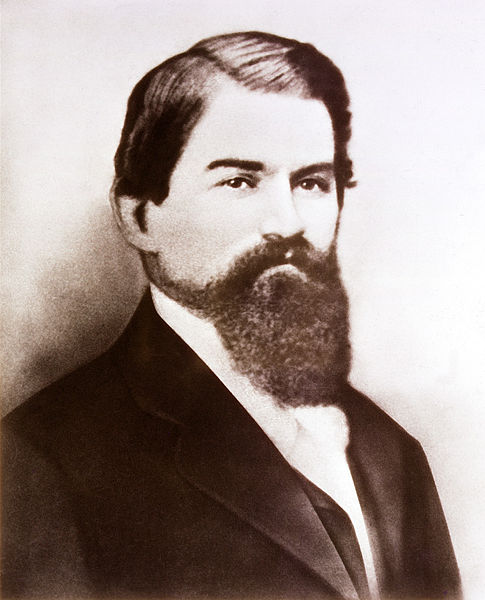
จอห์น เพมเบอร์ตัน

|image = John Pemberton.jpg
|children = 1
|known for = ผู้คิดค้น โคคา-โคล่า
|resting_place = สุสานลินวูด โคลัมบัส (รัฐจอร์เจีย)|โคลัมบัส, จอร์เจีย
|death_place = แอตแลนตา
|birth_place = น็อกซ์วิลล์ (รัฐจอร์เจีย)|น็อกซ์วิลล์, จอร์เจีย
|spouse = แอน อลิซา คลิฟฟอร์ด ลูอิส
|occupation = เภสัชกร
|full name = จอห์น สติธ เพมเบอร์ตัน
จอห์น สติธ เพมเบอร์ตัน (, 8 กรกฎาคม 1831 – 16 สิงหาคม 1888) เภสัชกรชาวอเมริกันและทหารผ่านศึกของกองทัพสมาพันธรัฐ ซึ่งเป็นที่รู้จักจากการเป็นผู้คิดค้น โคคา-โคล่า ในเดือนพฤษภาคม ค.ศ. 1886 เขาพัฒนาสูตรแรกเริ่มของเครื่องดื่มชนิดนี้ซึ่งในภายหลังเป็นที่รู้จักไปทั่วโลกในชื่อ โคคา-โคล่า แต่เขาได้ขายสูตรเครื่องดื่มชนิดนี้ให้กับนักธุรกิจก่อนที่เขาจะเสียชีวิตได้ไม่นาน
เขาได้รับความทุกข์ทรมานจากบาดแผลของดาบที่แทงเข้ามาในเดือนเมษายน ปี ค.ศ. 1865 ระหว่าง ยุทธการที่โคลัมบัส การเสพติด มอร์ฟีน ของเขาทำให้เขาทดลองยาแก้ปวดต่าง ๆ และสารพิษ ท้ายที่สุด สิ่งนี้นำไปสู่ตำรับที่ต่อมานำมาดัดแปลงผลิต โคคา-โคล่า
== ประวัติ ==
เพมเบอร์ตันเกิดเมื่อวันที่ 8 มกราคม ค.ศ. 1831 ในเมืองน็อกซ์วิลล์ รัฐจอร์เจีย และใช้เวลาส่วนใหญ่ในวัยเด็กในเมืองโรม รัฐจอร์เจีย พ่อแม่ของเขาคือเจมส์ ซี. เพมเบอร์ตัน และมาร์ทา แอล. แกนท์ ครอบครัวเพมเบอร์ตันมีเชื้อสายอังกฤษ ฟีเนียส เพมเบอร์ตัน บรรพบุรุษสายตรงและครอบครัวของเขามาจากแลงคาสเชอร์ และเดินทางมายังอาณานิคมโดยเรือ "Submission" ประมาณปี 1682 จากลิเวอร์พูลไปรัฐแมริแลนด์|แมริแลนด์ ในที่สุดเขาและครอบครัวก็ตั้งรกรากอยู่ที่บัคส์เคาน์ตี้,รัฐเพนซิลเวเนีย ที่นั่นเขาสร้างคฤหาสน์ในปี ค.ศ. 1687
เพมเบอร์ตันเข้าเรียนที่ Reform Medical College of Georgia ในเมืองแมคอน รัฐจอร์เจีย และในปี ค.ศ. 1850 เมื่ออายุได้ 19 ปี เขาก็ได้รับปริญญาทางการแพทย์ วิชาที่เขาชื่นชอบคือวิชาเคมีKing, Monroe M. "John Stith Pemberton (1831–1888)." "New Georgia Encyclopedia". June 13, 2017. Web. September 11, 2017. เพมเบอร์ตันเปิดร้านขายยาในเมืองโคลัมบัส
ในช่วงสงครามกลางเมืองอเมริกา เพมเบอร์ตันรับราชการในกองพันทหารม้าที่ 3 ซึ่งขณะนั้นเป็นส่วนหนึ่งของกองทัพสมาพันธรัฐ เขาได้รับยศพันโท ลุงของเขา จอห์น ซี. เพมเบอร์ตัน ได้รับยศพลโทในกองทัพสมาพันธรัฐ และมีชื่อเสียงโด่งดังในการป้องกันเมืองวิกส์เบิร์ก รัฐมิสซิสซิปปี
== อ้างอิง ==
หมวดหมู่:นักประดิษฐ์ชาวอเมริกัน